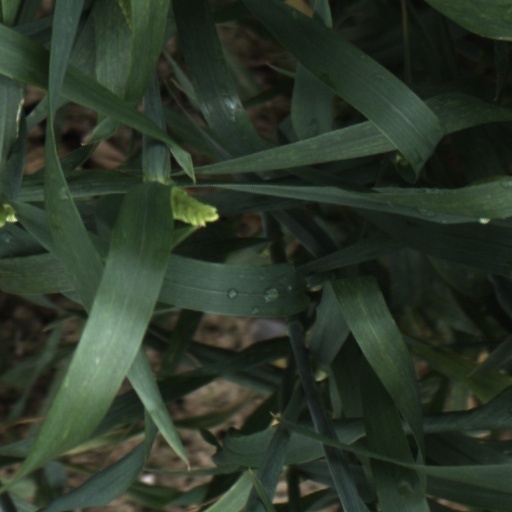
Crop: wheat